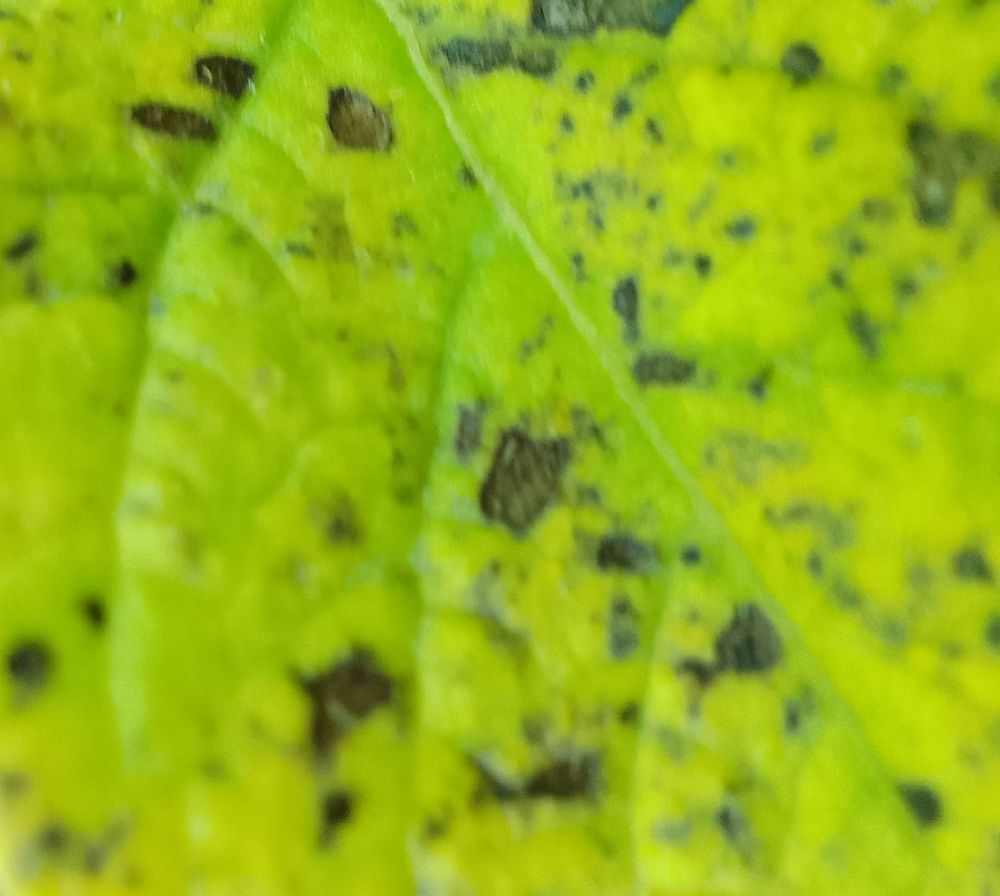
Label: Early blight